Moscow

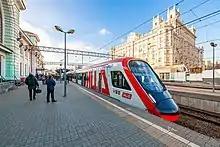
An EG2Tv train arriving at the Moscow Belorussky railway station

The Moscow Conservatory, founded in 1866, is a prominent music school in Russia.